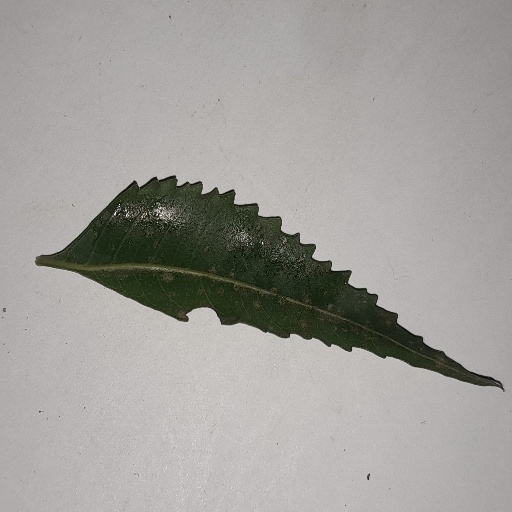
Species: Neem
Leaf condition: Powdery Mildew